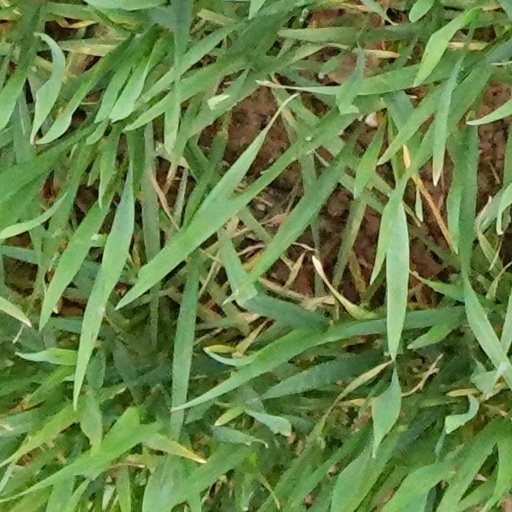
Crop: wheat